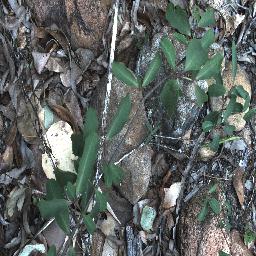
Label: rubber_vine